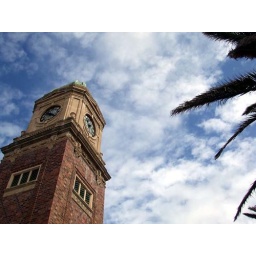
looking above this big clock tower to melbourne's wonderful sky, St. kilda's beach